Agata Witkowska

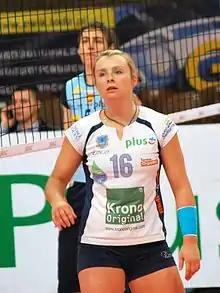

Agata Witkowska (née Durajczyk; born 19 August 1989) is a Polish volleyball player, playing as a libero. She is part of the Poland women's national volleyball team.